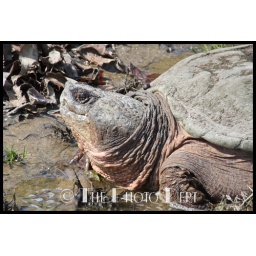
Saw this guy crossing the road in eastern NC. He was bigger around than a basket ball!